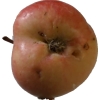
Label: Apple 10